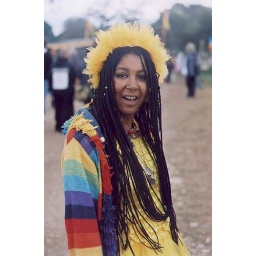
Bubbly Scottish lady in a bright yellow dress at the Big Green Gathering.